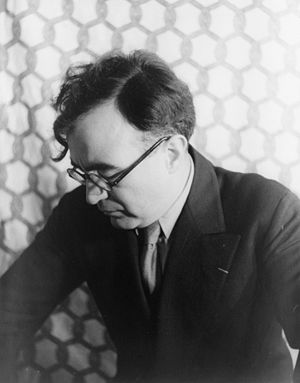
Carlos Chavez
1937
Carlos Antonio de Padua Chávez y Ramírez var en mexicansk komponist og dirigent. Hans musik som bl.a. omfatter 7 symfonier, operaer, orkestermusik – og kammermusik bærer ofte præg af indflydelse fra europæisk ekspressionisme, men dens forankring i indiansk musik, og især dens stræben efter dennes enkelhed, er tydelig. Han hører til de mest betydningsfulde komponister fra Sydamerika.